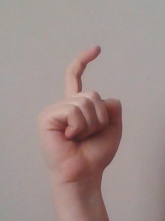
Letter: ra